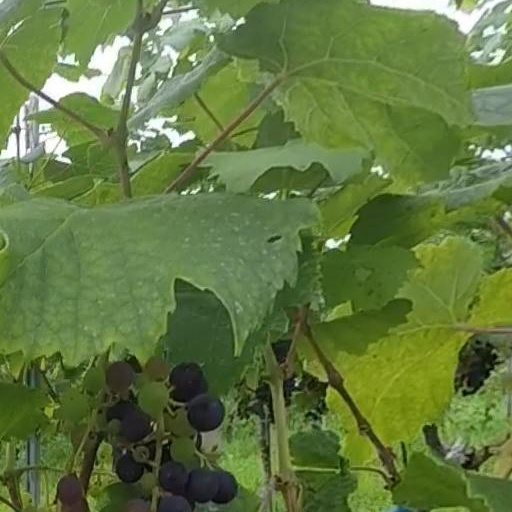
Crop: grape